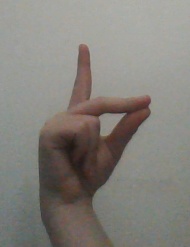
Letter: ta